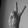
ASL letter: V